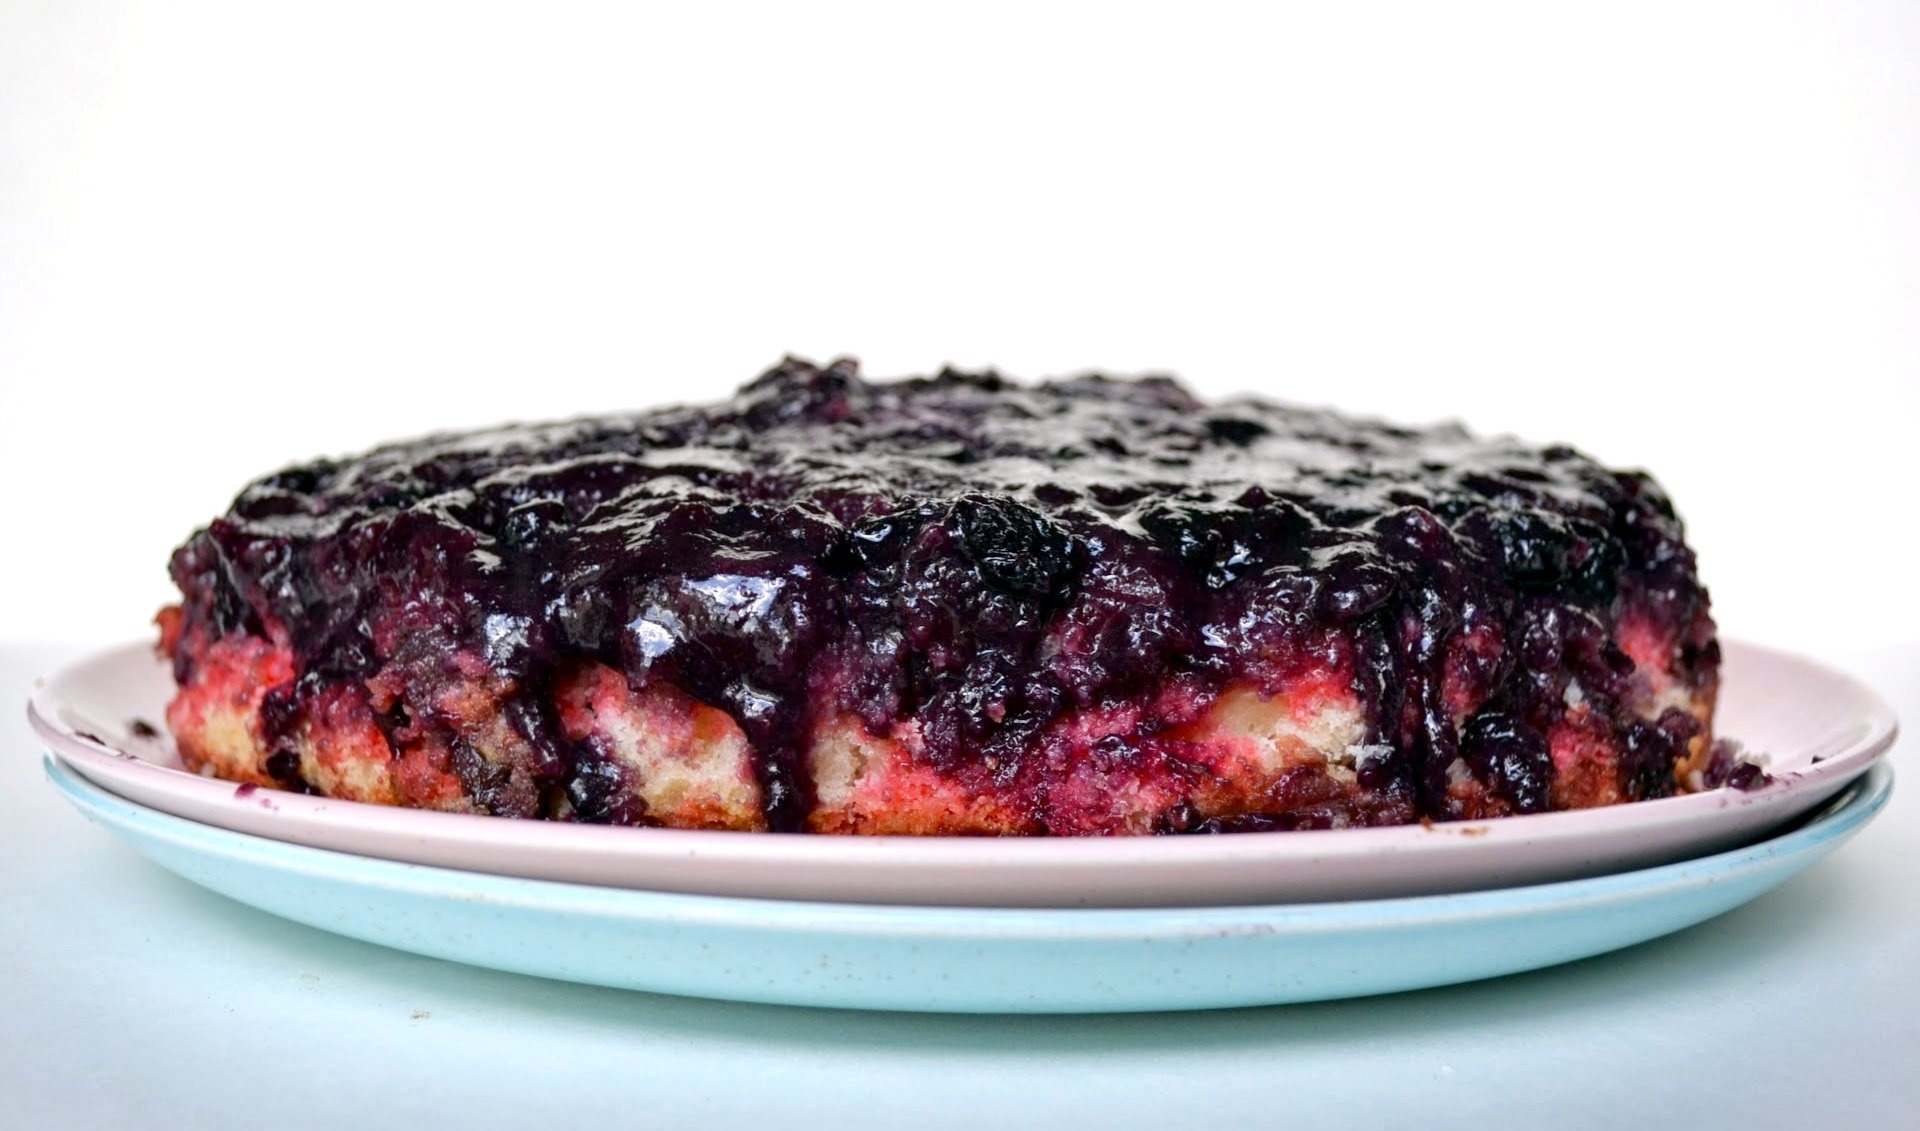
plant, raspberry, fruit, berry, sweet, summer, dish, food, produce, blueberry, blue, dessert, cake, blackberry, chocolate cake, cranberry, jelly, berries, blueberries, cheesecake, jello, frutti di bosco, chocolate brownie, blueberry pie